Army@Love

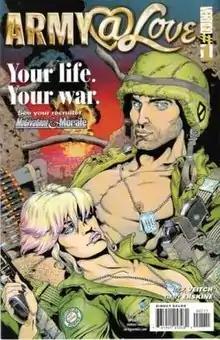
Cover for "Army@Love" #1 (May 2007). Pencils by Rick Veitch, inks by Gary Erskine, colors by José Villarrubia.

Army@Love is an American comic book series from DC Comics' Vertigo imprint, which started in May 2007. It is drawn and scripted by Rick Veitch, with Gary Erskine on inking duties. Issue #12 published in February 2008 was the "season finale". A second series of 6 issues, titled "Army@Love: The Art of War" began monthly publication in August 2008.